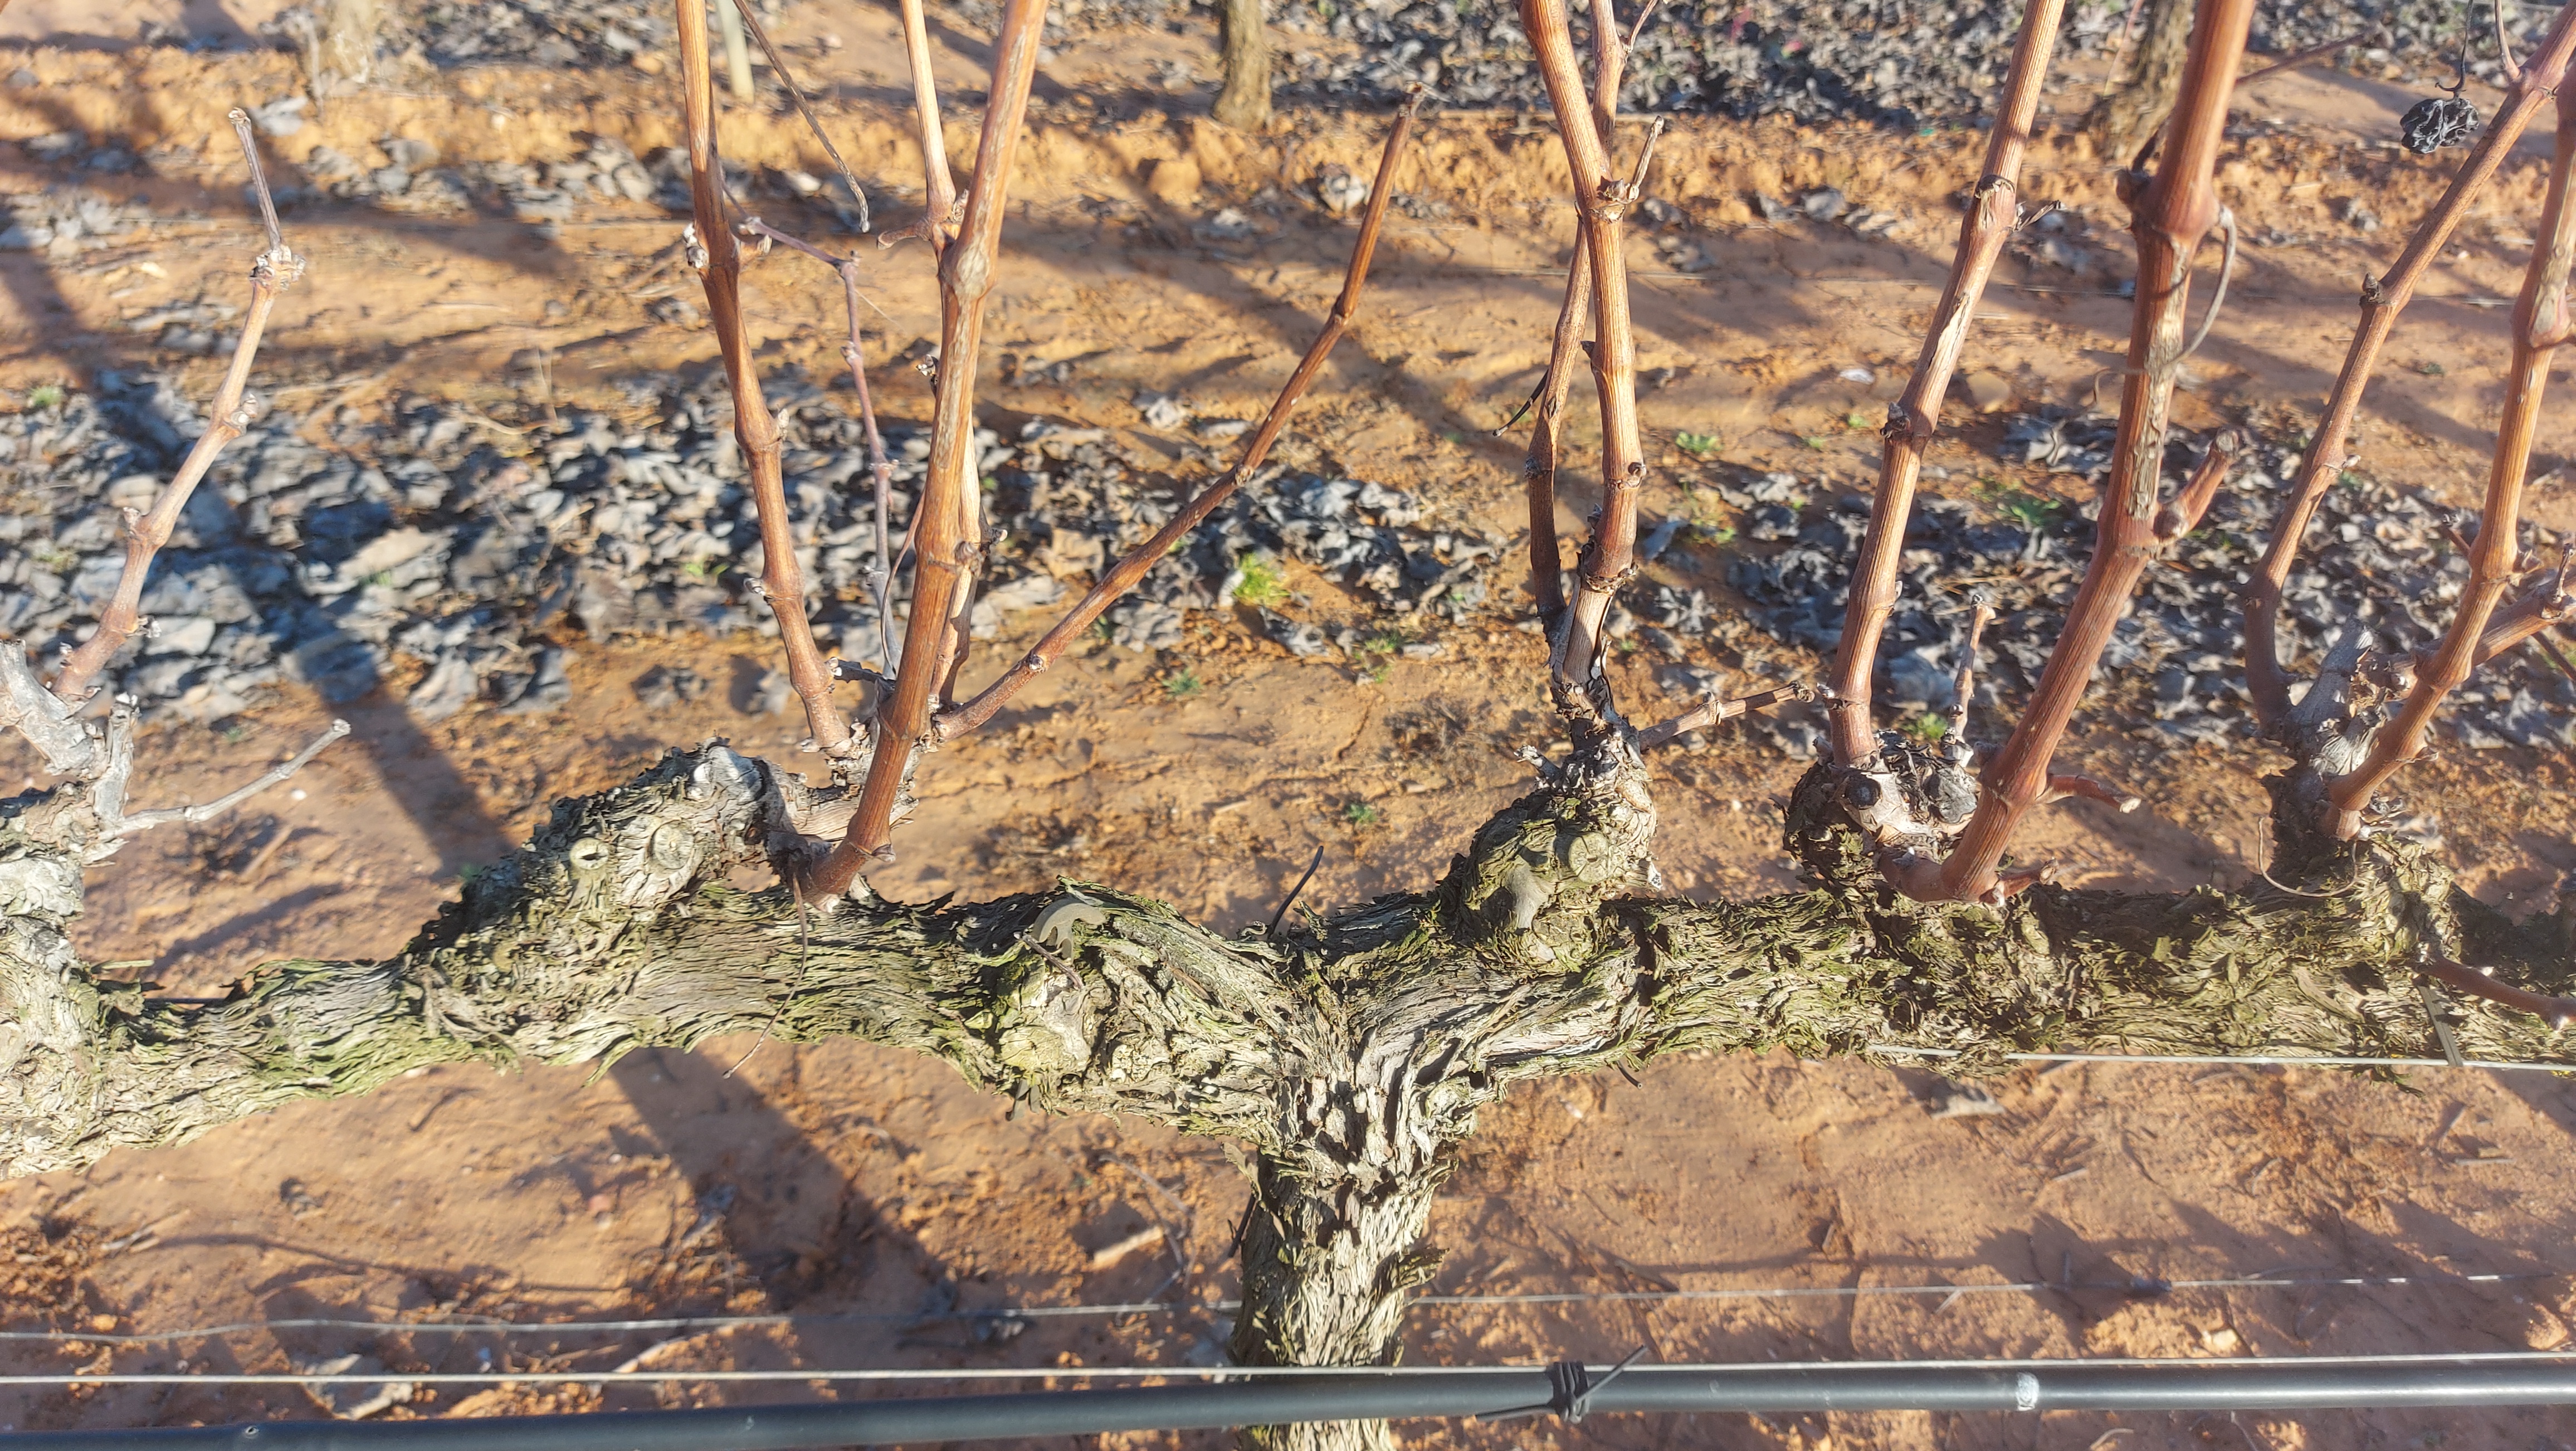
Unpruned shoots: 13
Pruned shoots: 0
Trunks: 1